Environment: real
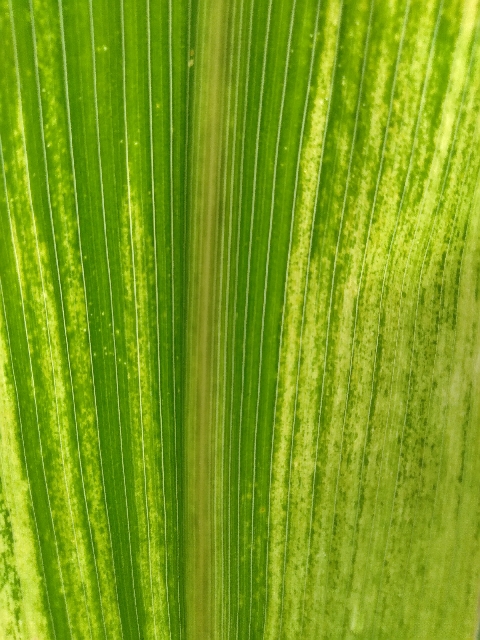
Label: lethal_necrosis